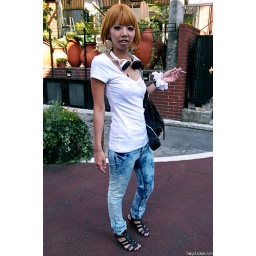
A cool Japanese girl with blonde/red hair smoking on the street in Harajuku.